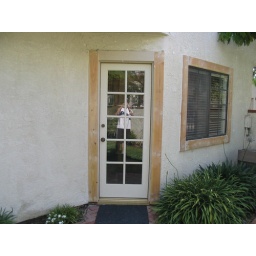
Termite inspection report, 3B - replaced damaged trim wood around door- picture is BEFORE paint- kitchen door to backyard